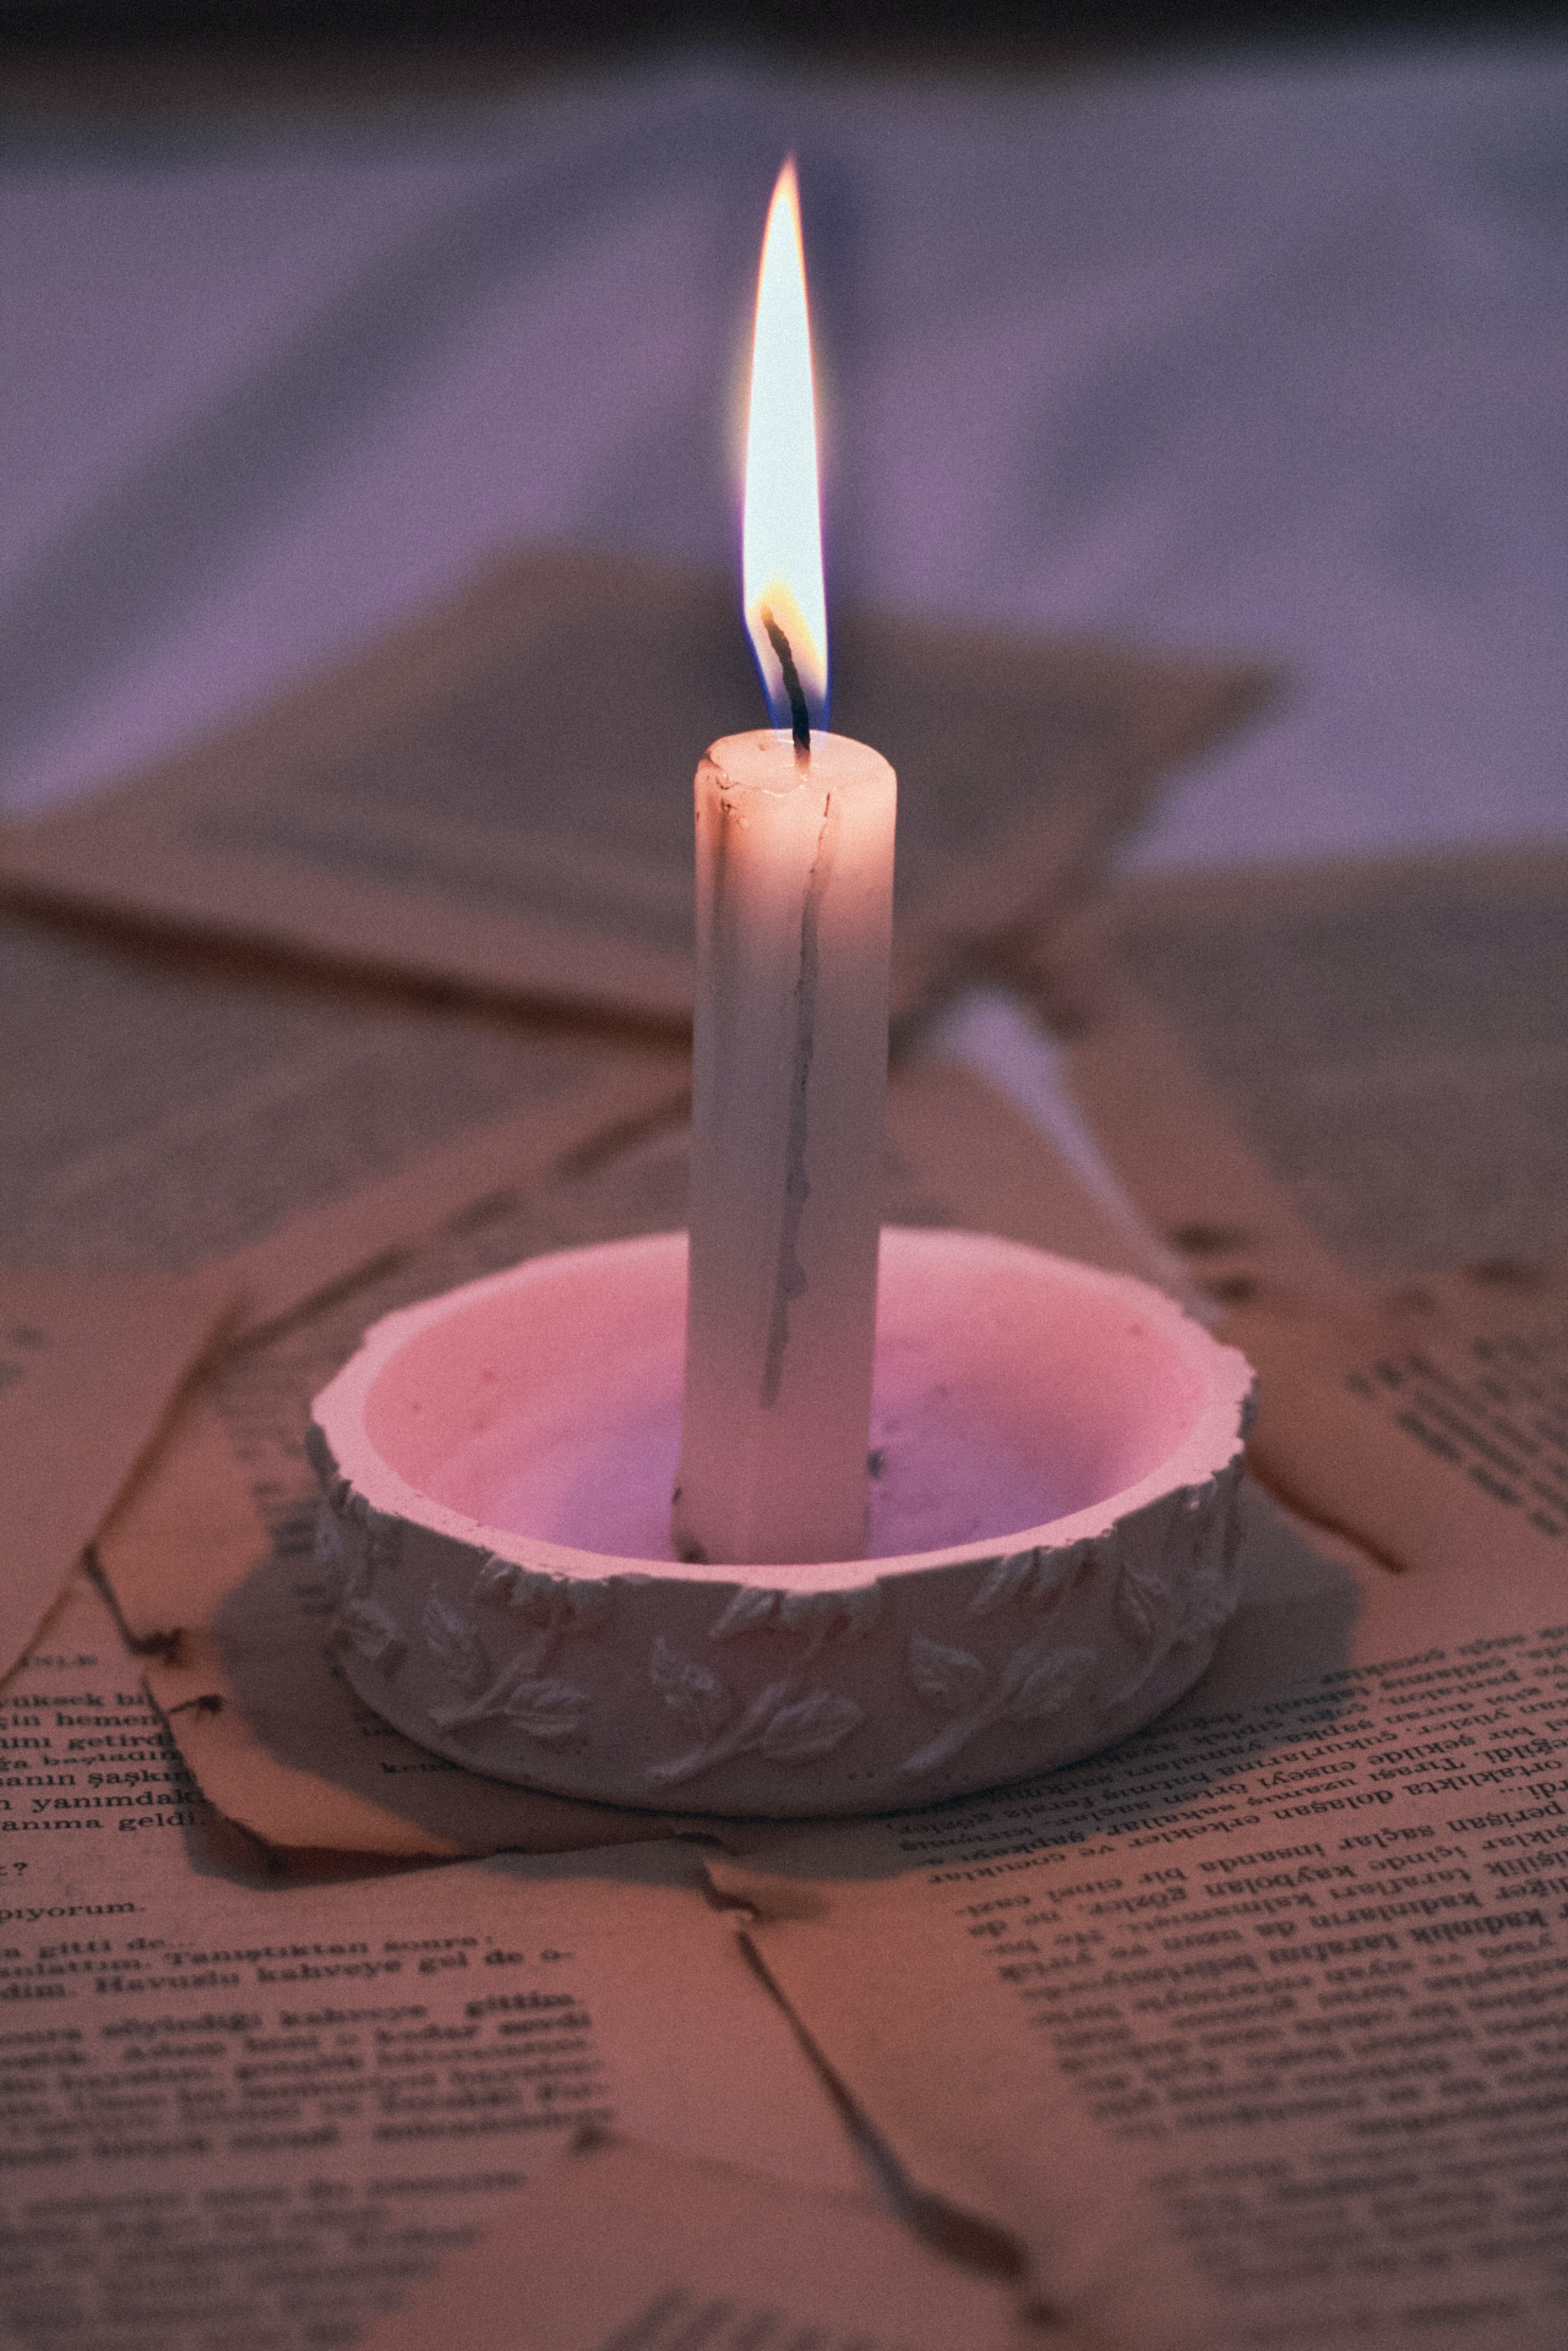
light, candle, wax, flame, fire, gas, event, melting, heat, Tints and shades, still life photography, interior design, carmine, darkness, magenta, holiday, candle holder, still life, cylinder